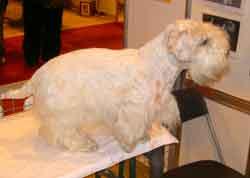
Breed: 211-n000058-Sealyham_terrier